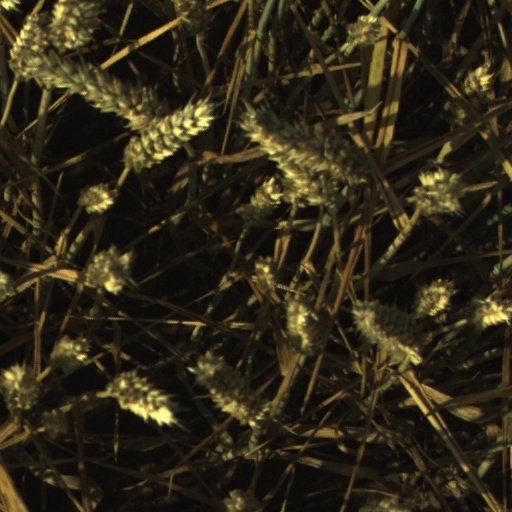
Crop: wheat